Véhicule Automatique Léger

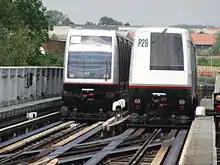
VAL 206 (right) and VAL 208 (left) as used on Lille Metro.

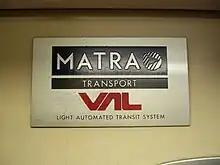
Interior of VAL 256 with manufacturer's decal.

Véhicule Automatique Léger or VAL is a type of driverless (automated), rubber-tyred, medium-capacity rail transport system (people mover). The technology was developed at the Lille University of Science and Technology, was marketed by Matra, and first used in the early 1980s for the Lille Metro system, one of the world's first fully automated mass-transit rail networks, preceded only by the Port Island Line in Kobe, Japan. The VAL technology is now marketed by Siemens, which acquired Matra in the late 1990s.